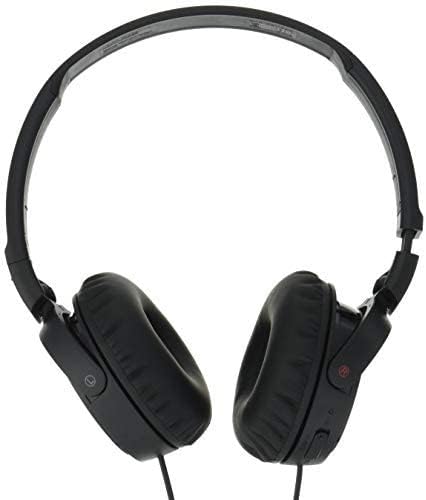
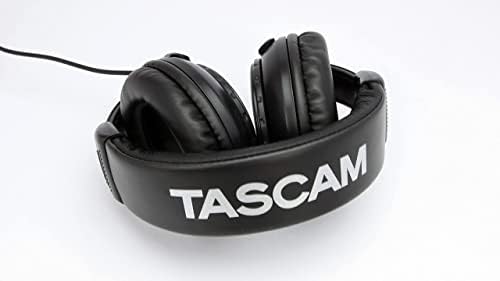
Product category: headphones
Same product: no